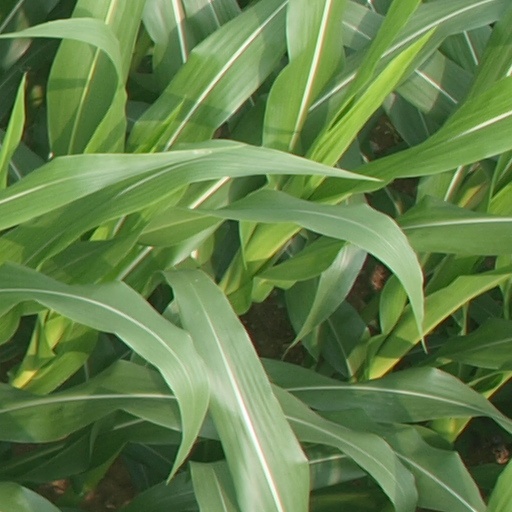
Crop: maize; corn